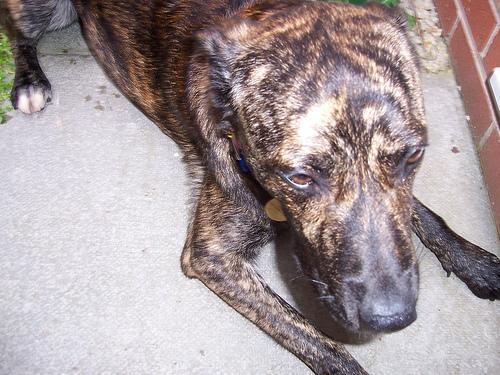
staffordshire bull terrier